Ernst Pöppel

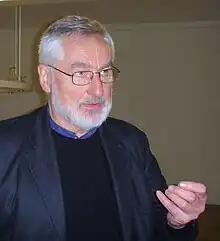
Ernst Pöppel in 2009

Ernst Pöppel (born 29 April 1940) is a German psychologist and neuroscientist. He is the father of Dr. David Poeppel.